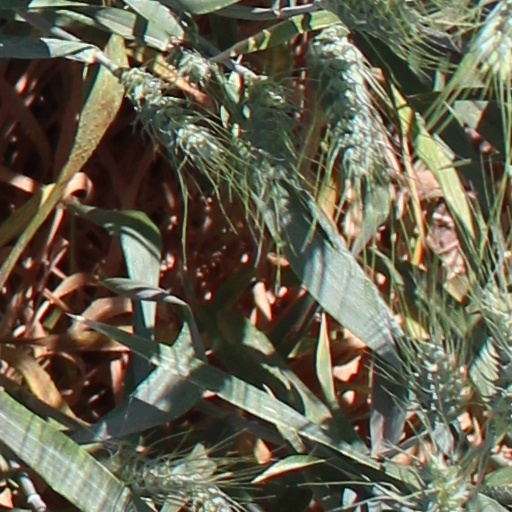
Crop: wheat